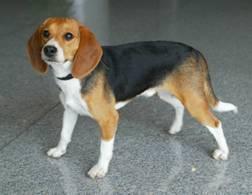
English_foxhound